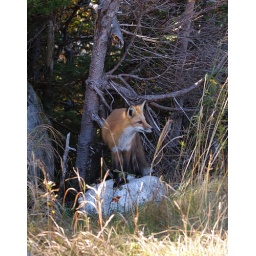
Ran into this guy on our way up to whiteface mountain in lake placid, NY